Helder Antunes

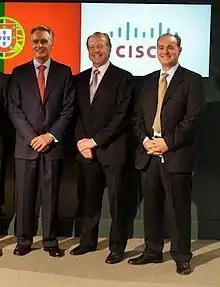
President of Portugal Cavaco Silva, Cisco CEO John Chambers, and Antunes during the 2011 presidential visit to the USA.

"Hélder Manuel da Terra Fragueiro Marques Antunes" was born on 6 July 1963 in Angra do Heroísmo, Terceira Island, Azores, to Armando Manuel Marques Antunes, an avionics and aerospace scientist from Torres Novas, and Carolina Bettencourt de Vasconcelos da Terra Fragueiro, a member of the Bettencourt family from Horta, Azores. Through his mother, Antunes is a descendant of Flemish explorers Willem van der Haegen and Josse van Huerter and related to 19th century Portuguese prime-minister, Ernesto Hintze Ribeiro. Through his father, Antunes is cousin to Miguel Antunes Frasquilho, current chairman of the Board of TAP Portugal and Portuguese politician, and nephew to Manuel Antunes Frasquilho, former President of the Port of Lisbon and the Lisbon Metro. RTP journalist Pedro Bicudo described Antunes's parents as a ""very well-known couple throughout the Azores"".